Claire Starozinski

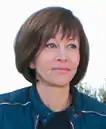
Claire Starozinski in 2008

Claire Starozinski is a French teacher, writer, and animal welfare advocate focusing on opposition to bullfighting. She is president of the "Anti-Corrida Alliance", which she founded in 1994, and author of several books and pamphlets on bullfighting, including "On est toujours le taureau de quelqu'un" (2003) and "La Face cachée des corridas" (2006).